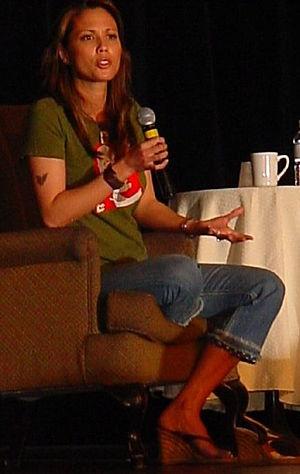
Alexandra L. Doig est une actrice canadienne née le 8 juin 1973 à Toronto. Elle est connue pour avoir joué le rôle de Rommie dans la série télévisée de science-fiction Andromeda.